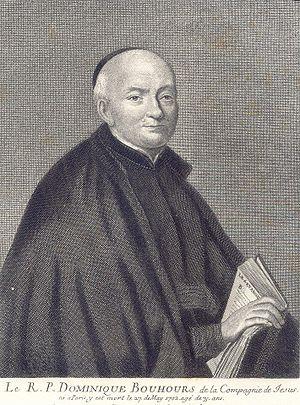
Dominique Bouhours, né le 15 mai 1628 à Paris où il est mort le 27 mai 1702, est un prêtre jésuite, grammairien, biographe et apologiste français.